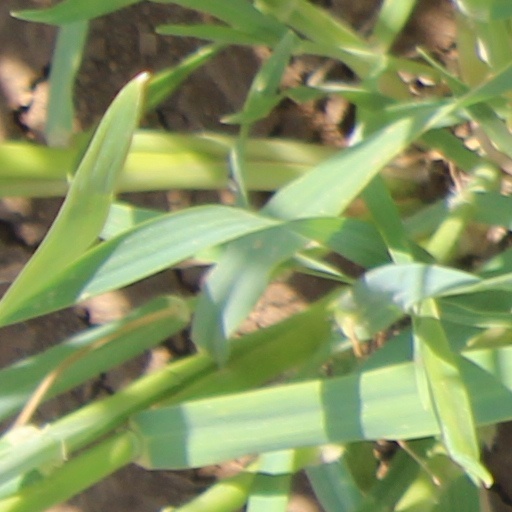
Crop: wheat